Weichselian glaciation

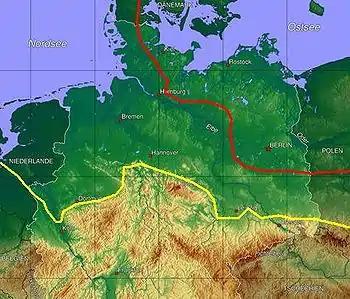
Note that the coastlines are modern; coastlines during the Weichselian were different as sea level was lower.

The growth of the ice sheet to its Last Glacial Maximum extent began after the Ålesund interstadial.